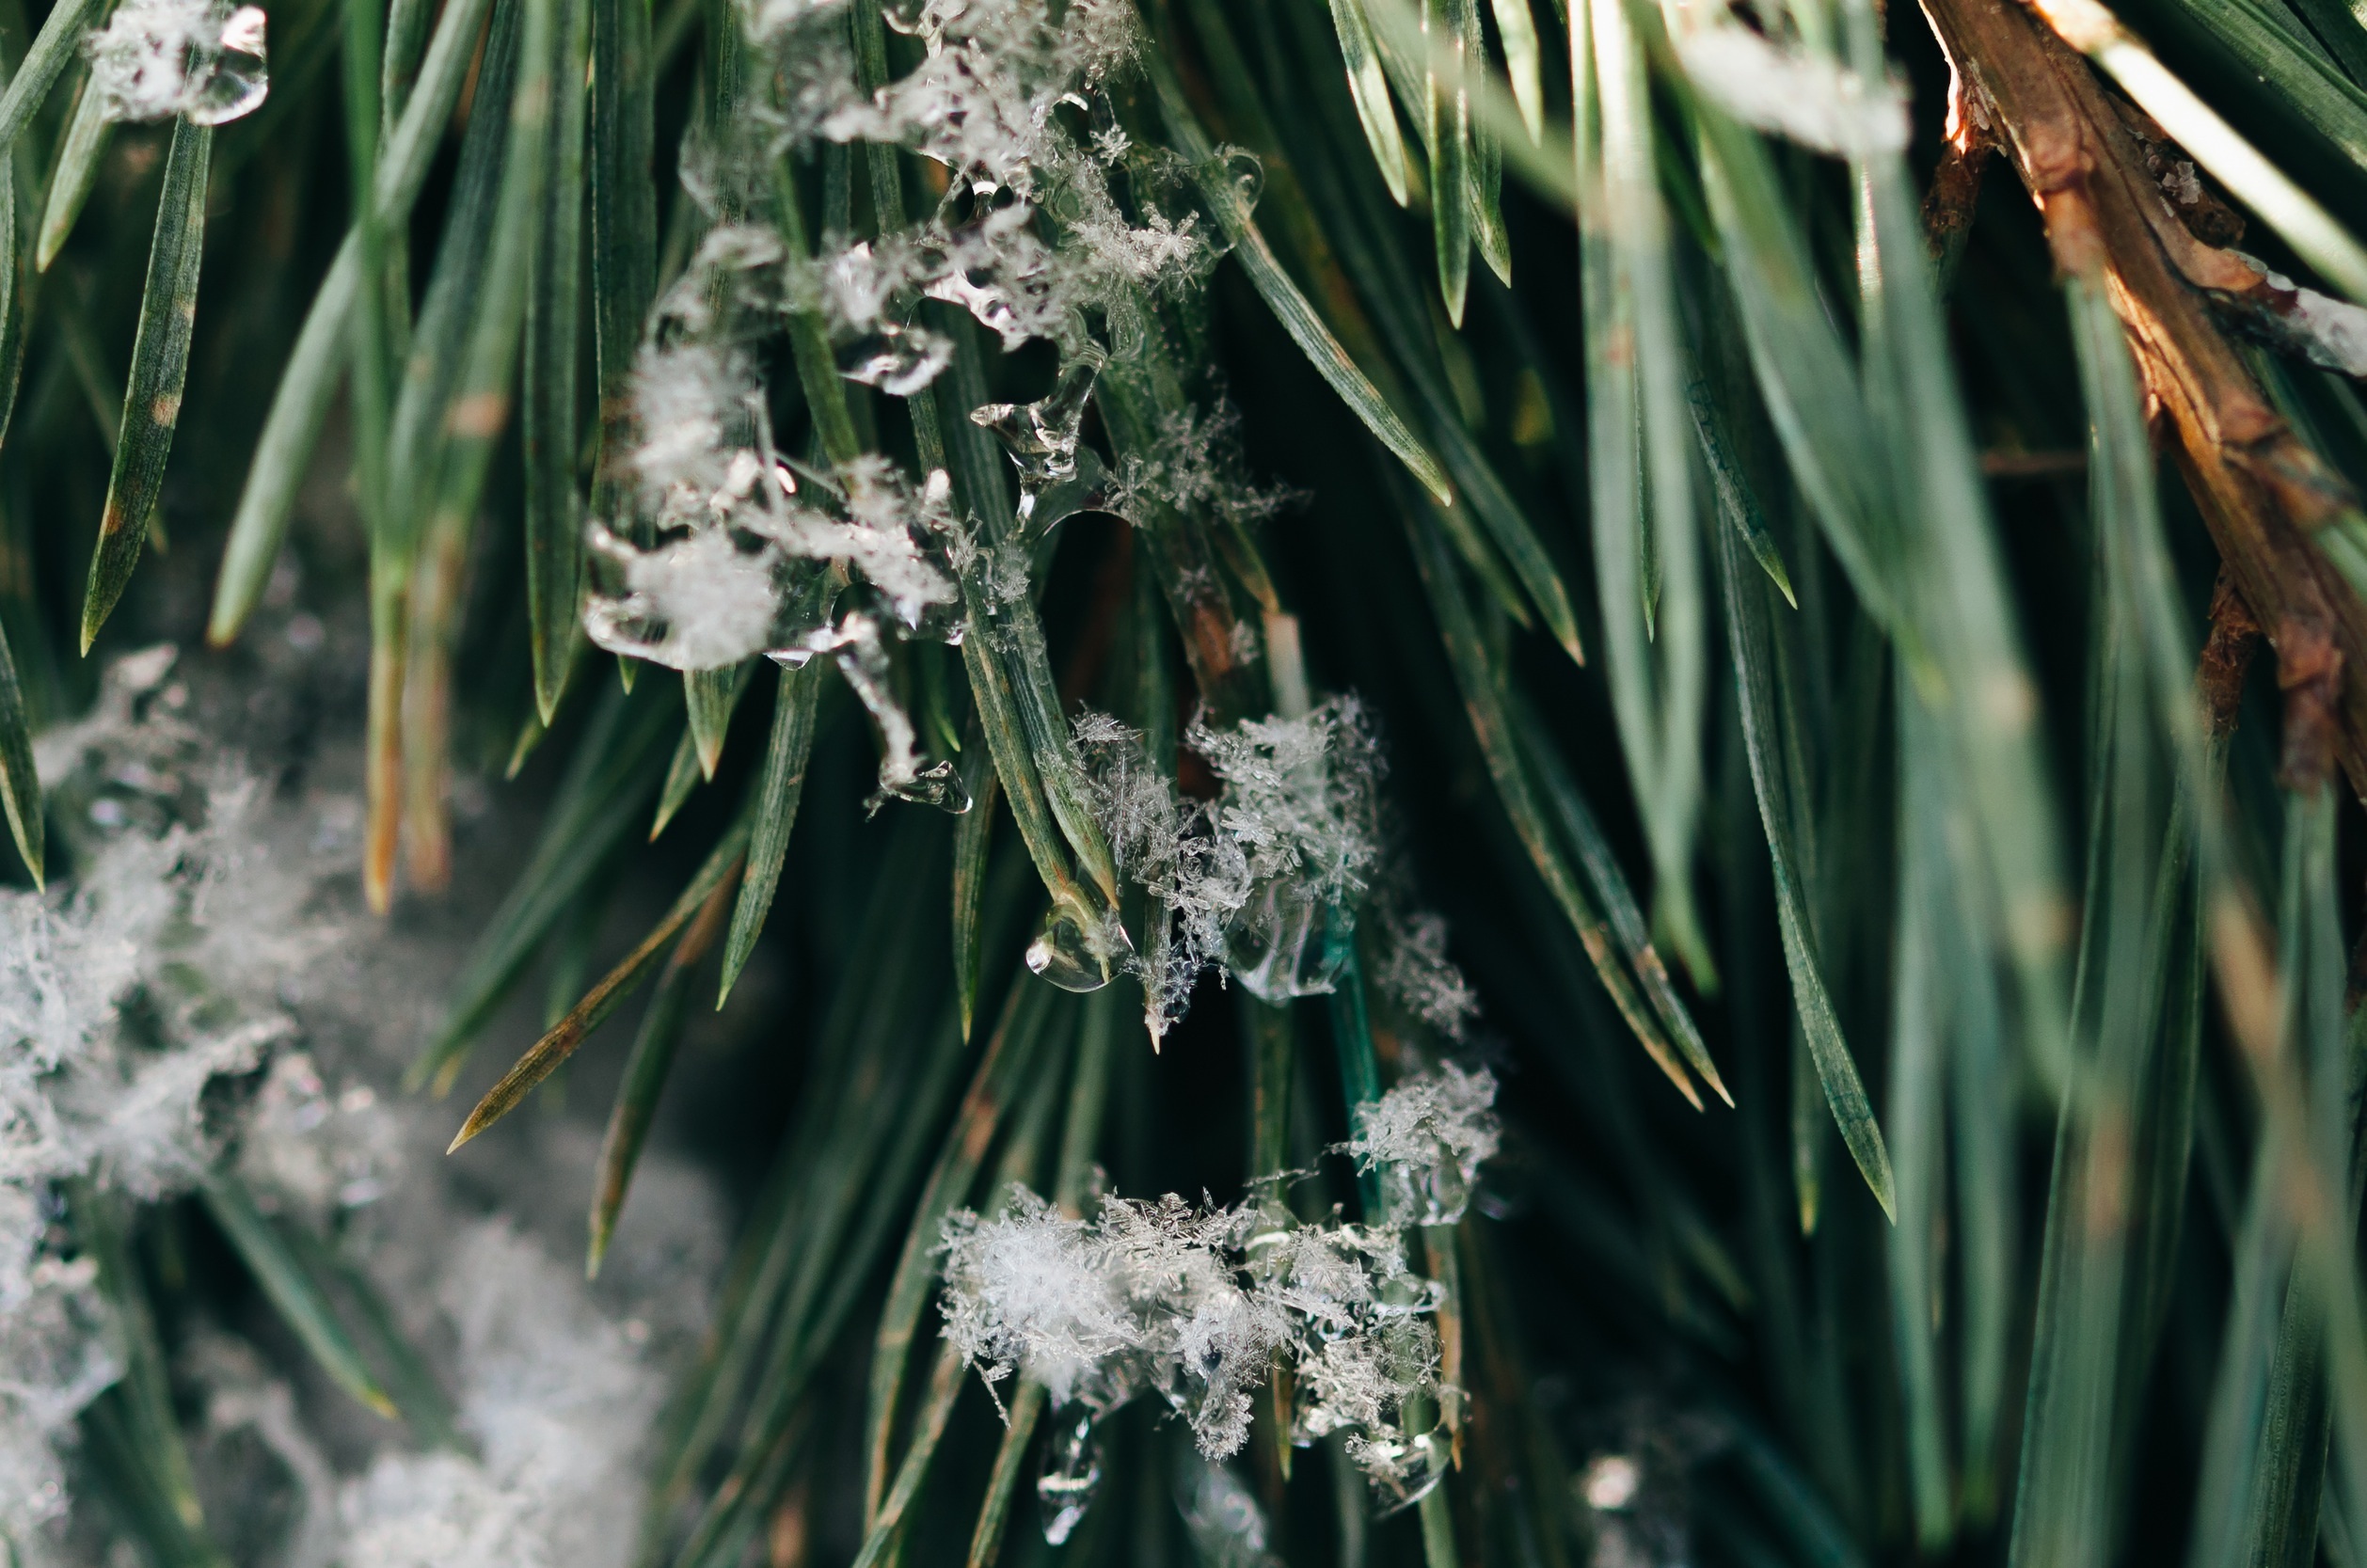
tree, nature, grass, branch, plant, leaf, flower, frost, ice, green, botany, frozen, flora, fauna, plants, snowflakes, macro photography, grass family, plant stem